The Cat and the Moon

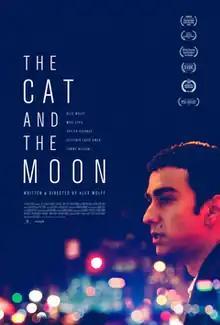
Theatrical release poster

The Cat and the Moon is a 2019 American coming-of-age drama film written and directed by Alex Wolff, who stars alongside Mike Epps, Skyler Gisondo, Tommy Nelson, Patricia Pinto, and Stefania LaVie Owen. The film had its world premiere at the San Antonio Film Festival on July 31, 2019. It was released by FilmRise on October 25, 2019, in select theaters in New York City and Los Angeles, as well as through digital and on-demand services.